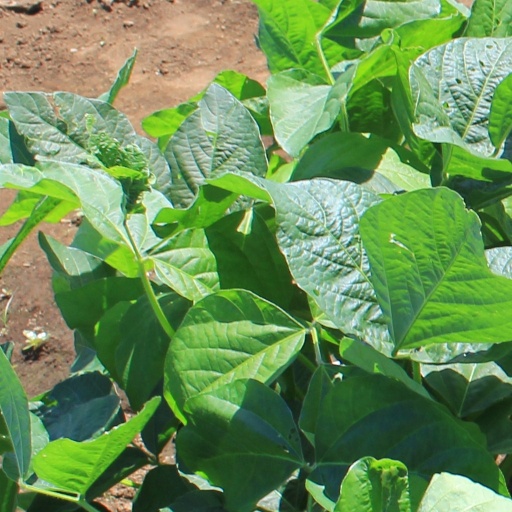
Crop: soybean